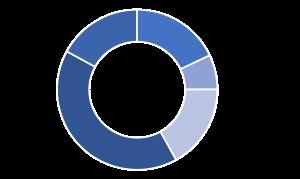
La biologie de synthèse, ou biologie synthétique, est un domaine scientifique et biotechnologique émergeant qui combine biologie et principes d'ingénierie, dans le but de concevoir et construire de nouveaux systèmes et fonctions biologiques, avec des applications notamment développées par les secteurs agropharmaceutique, chimique, agricole et énergétique.